Odd Thomas (film)

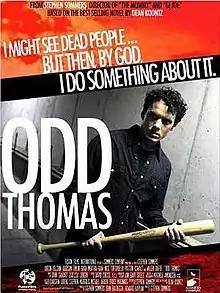
Theatrical release poster

Odd Thomas is a 2013 comedy horror film based on Dean Koontz's 2003 novel of the same name. It is directed, written, and co-produced by Stephen Sommers and stars Anton Yelchin as Odd Thomas, with Willem Dafoe as Wyatt Porter, and Addison Timlin as Stormy Llewellyn.